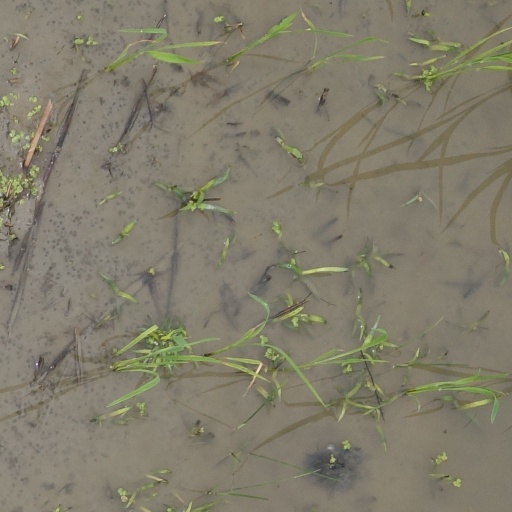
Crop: rice